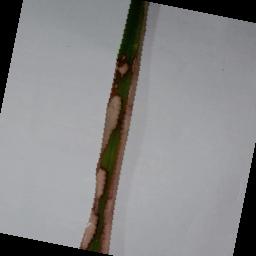
Label: Rice___Brown_Spot